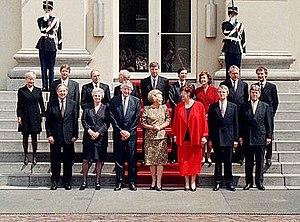
Le cabinet Kok II est le gouvernement du Royaume des Pays-Bas entre le 3 août 1998 et le 22 juillet 2002, durant la 31ᵉ législature de la Seconde Chambre des États généraux.